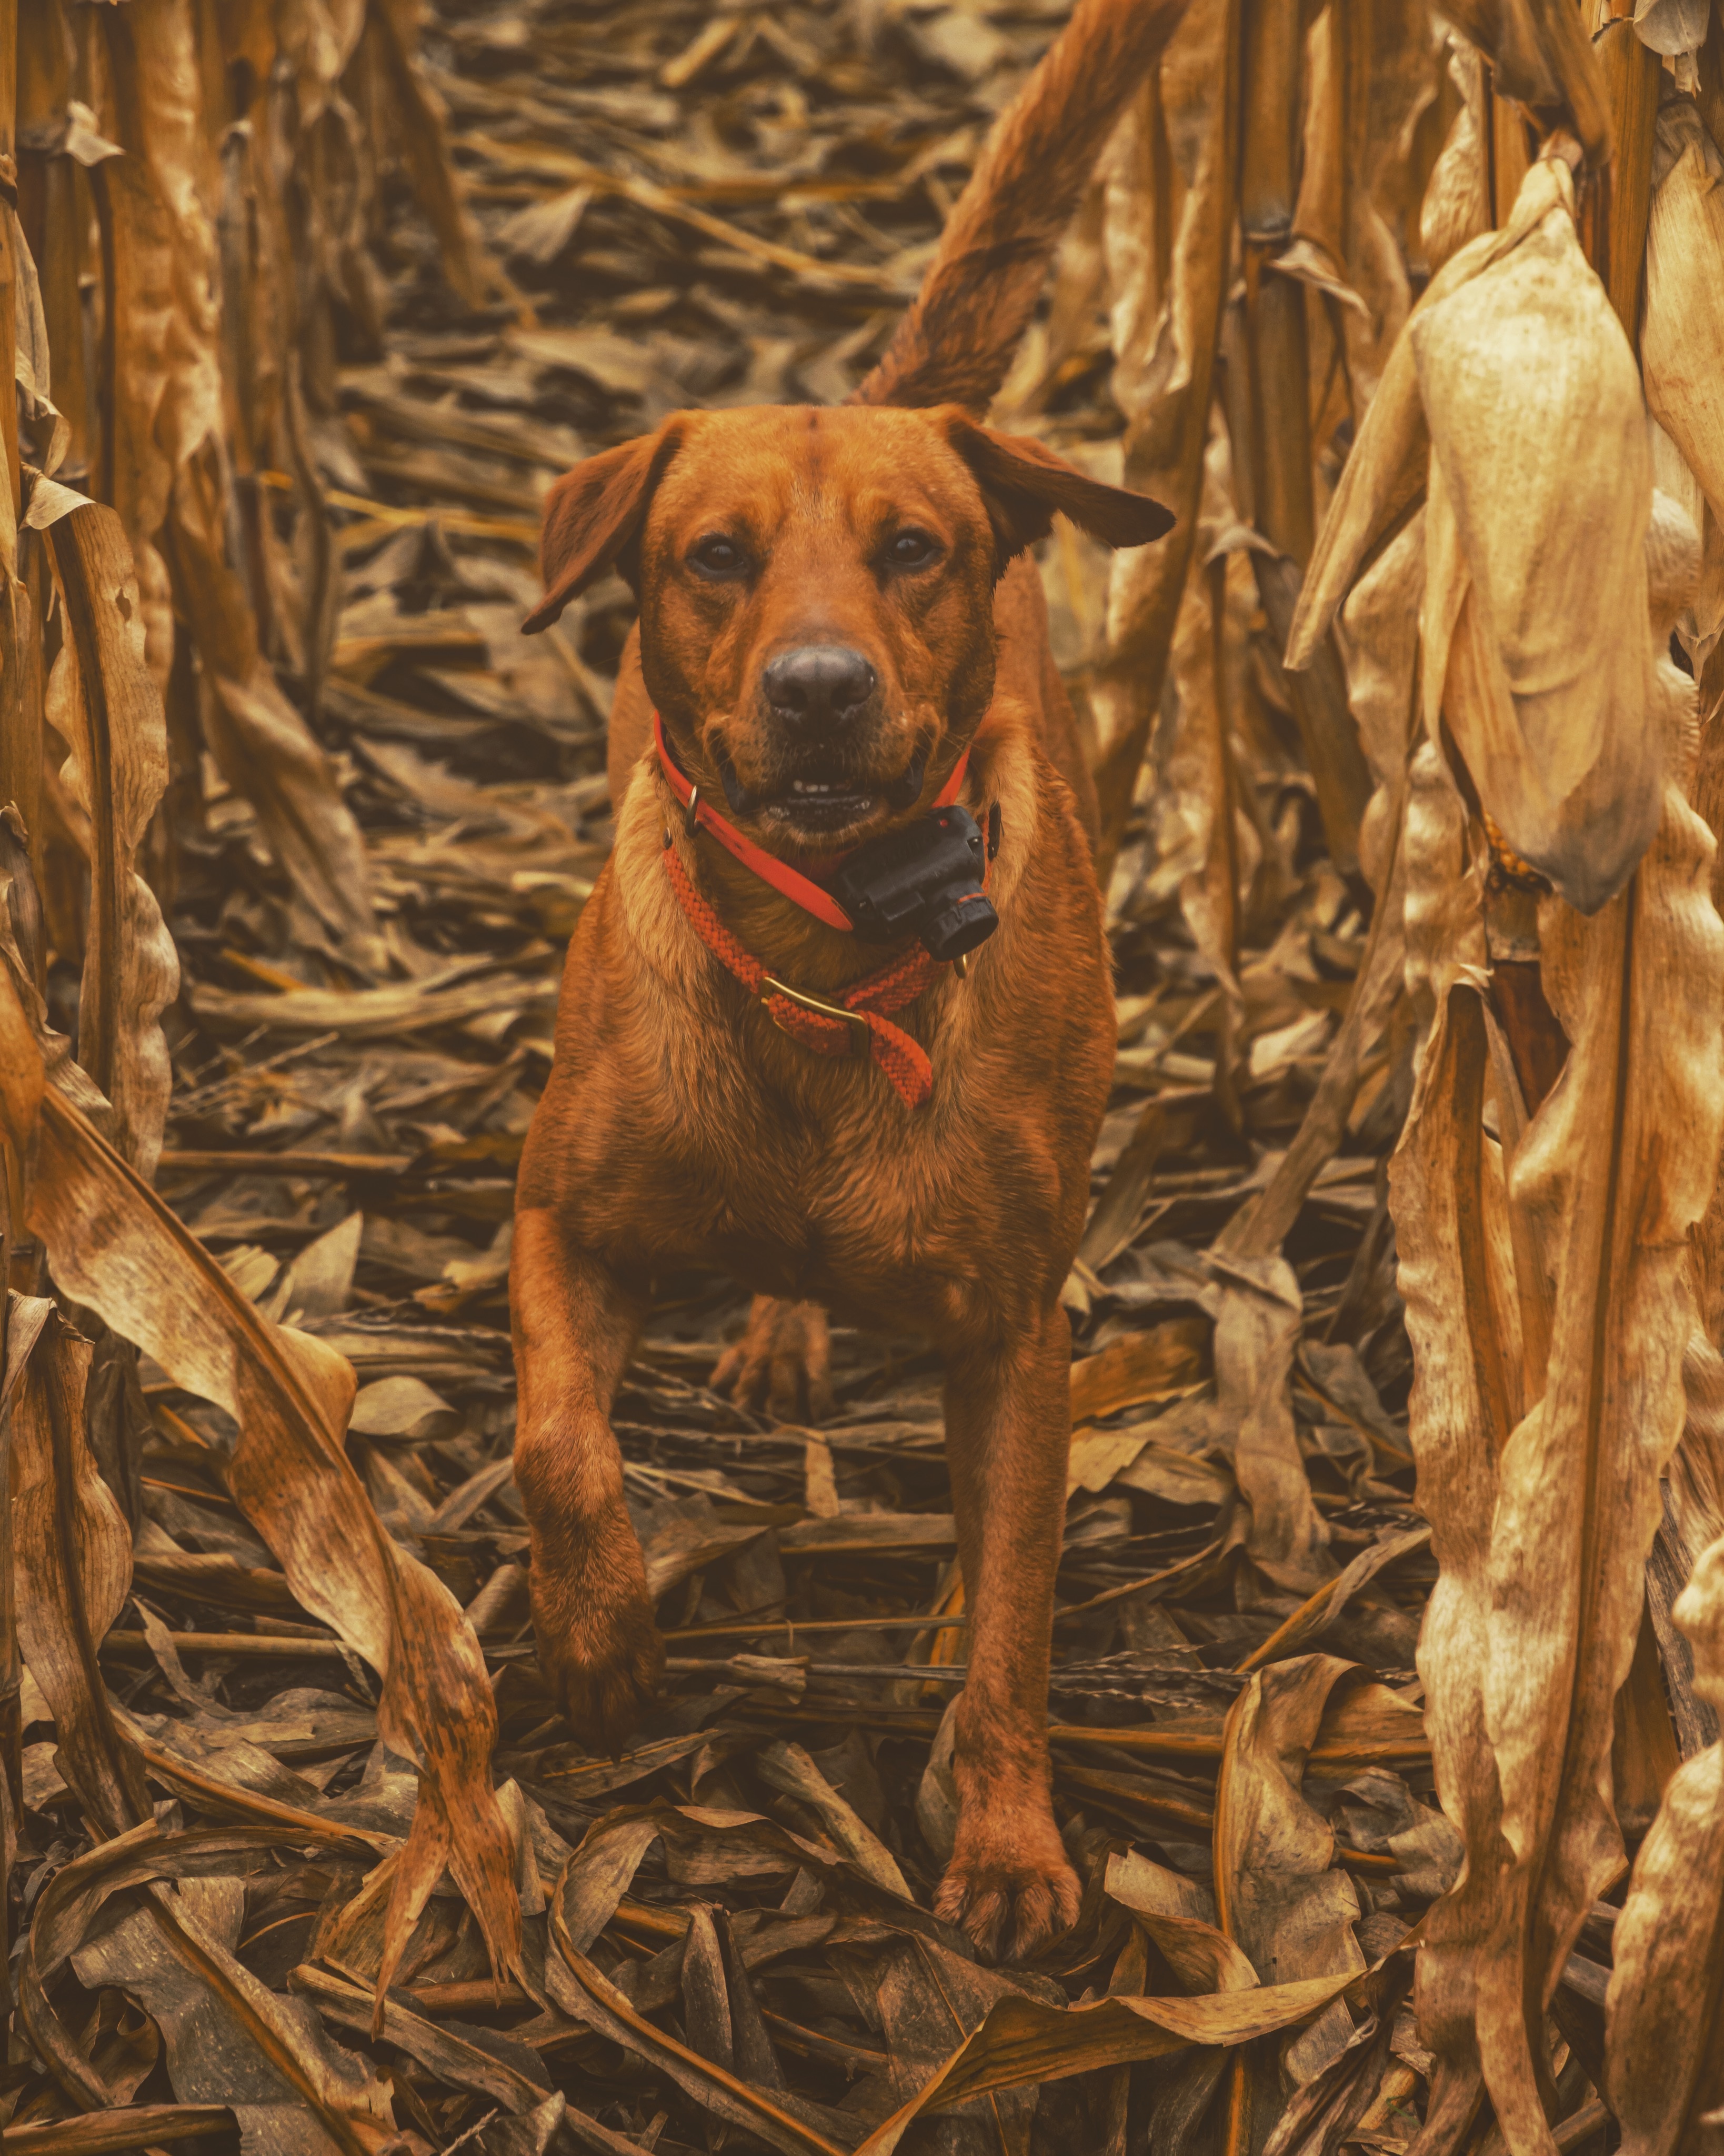
dog, mammal, hound, vertebrate, dog like mammal, animal sports